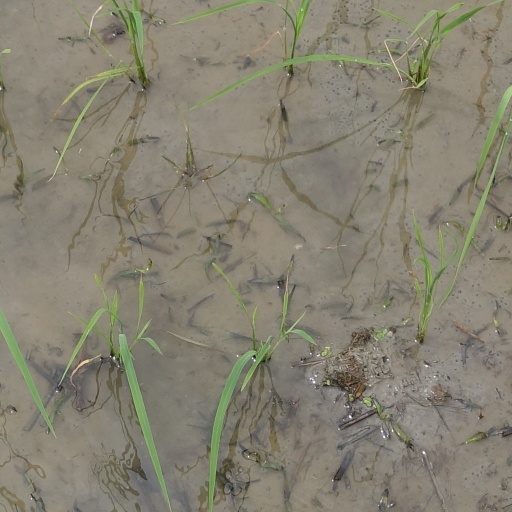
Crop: rice